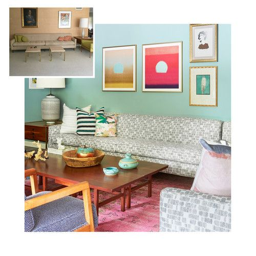
shop domino for the top brands in home decor and be inspired by celebrity homes and famous interior designers .